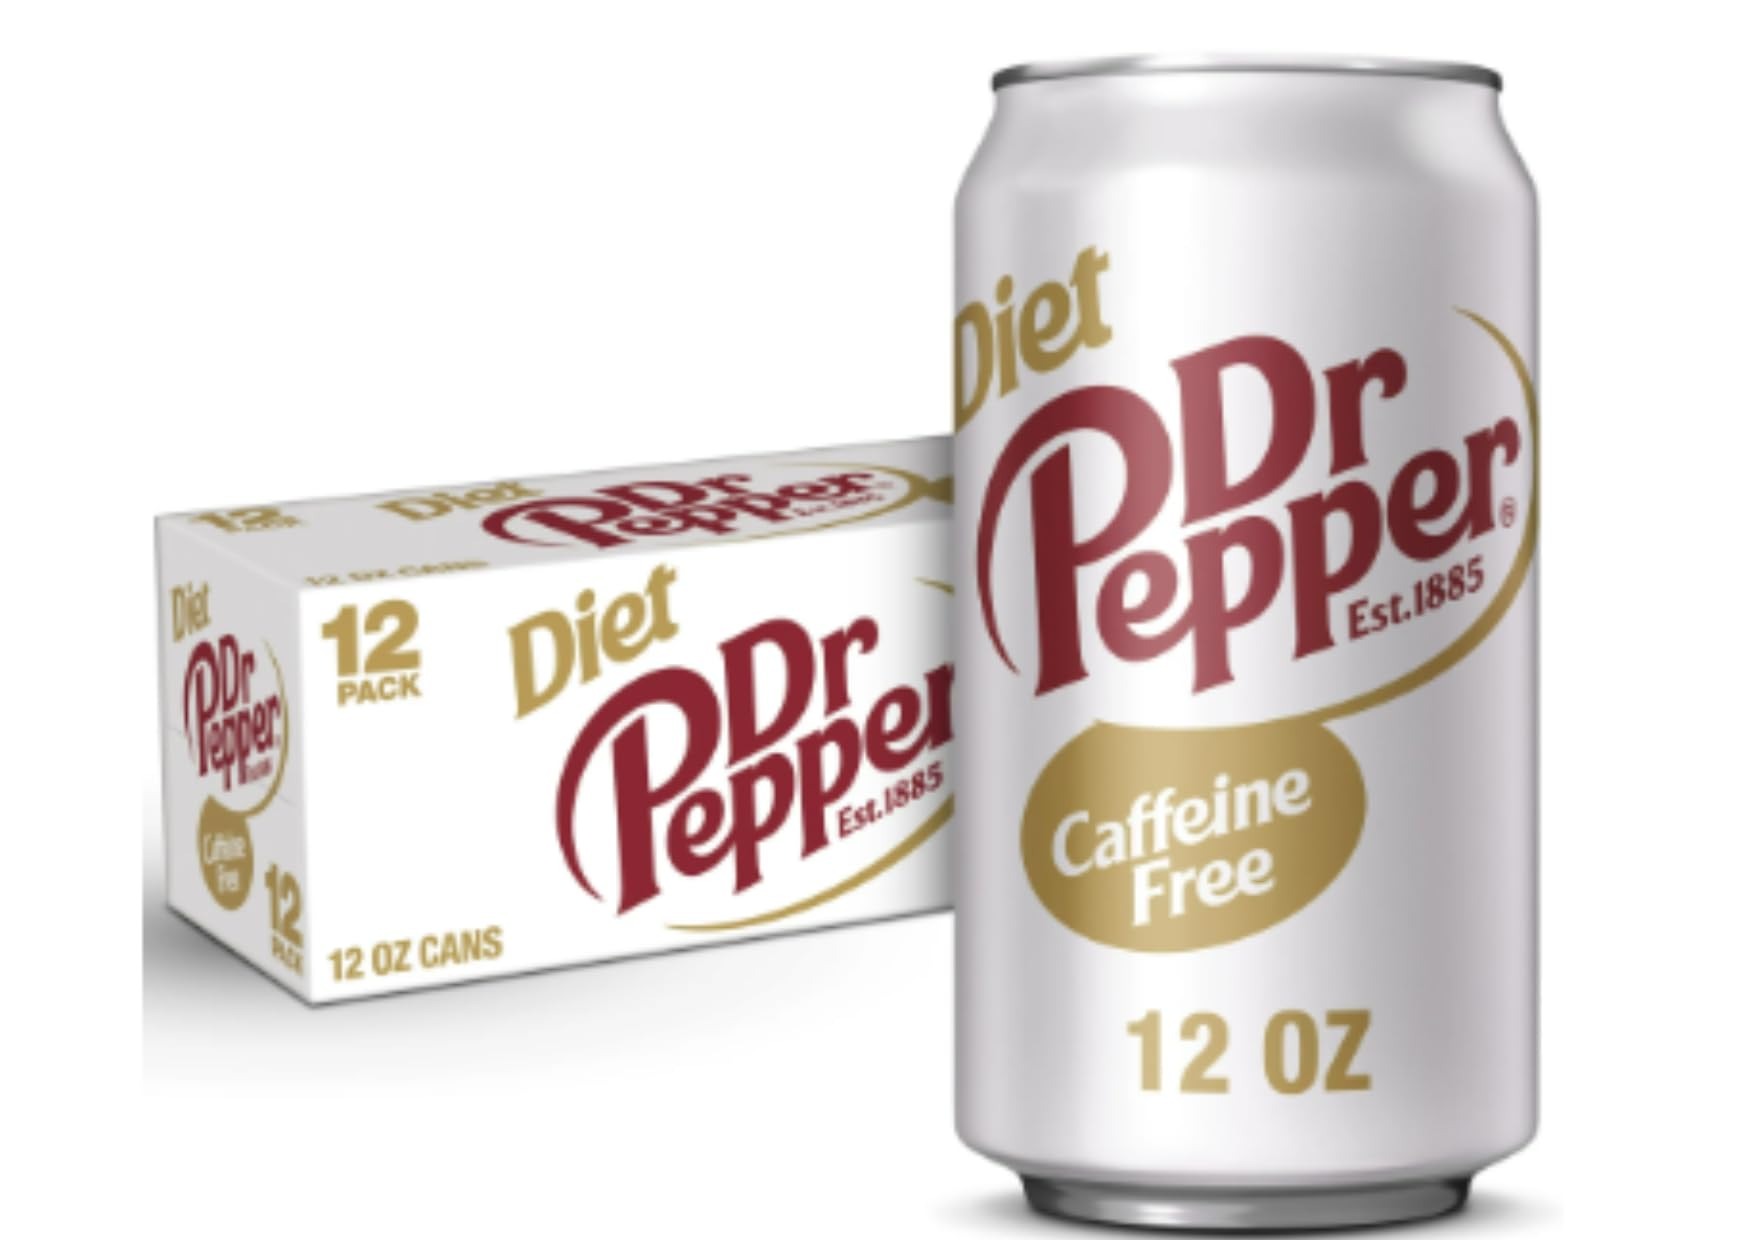
Item Name: Diet Caffeine Free, 12 Ounces
Value: 12.0
Unit: Fl Oz

Price: 26.99